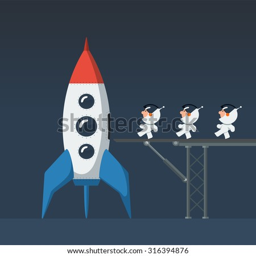
small funny astronauts crew on metal bridge loaded into the rocket and preparing to start .